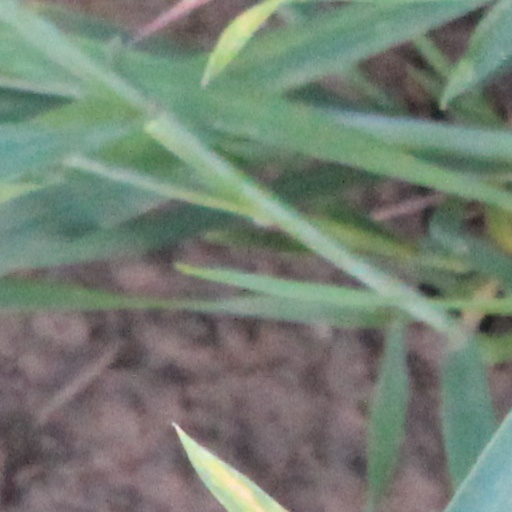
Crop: wheat